O Pagador de Promessas

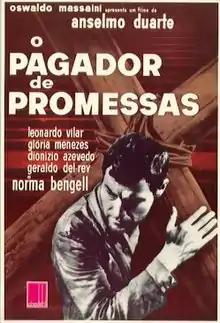
Original poster in Portuguese

O Pagador de Promessas ("Keeper of Promises") is a 1962 Brazilian drama film written and directed by Anselmo Duarte, based on the stage play of the same name by Dias Gomes. Shot in Salvador, Bahia, it stars Leonardo Villar and Glória Menezes.